Question: Please indicate a possible affordance area of eat_carrot that can be used for eating
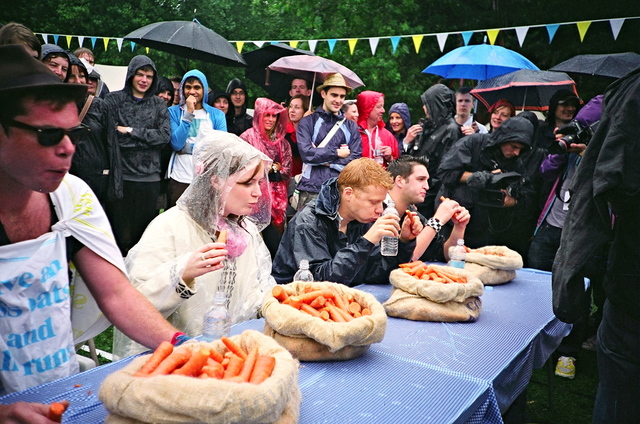
Answer: [394.737, 260.68, 473.553, 290.844]